Antonov An-50

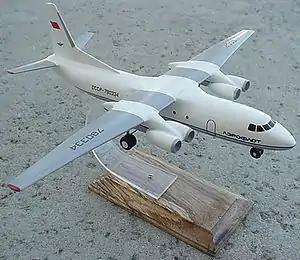
An–50 plastic model

The Antonov An-50 was a planned Soviet airliner with four turbojets. It was planned by Antonov in the first part of the 1970s. The aircraft was never built.